Edward E. Kidder

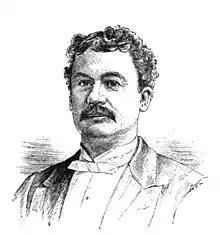

Edward E. Kidder (1846 or 1847 - 1927) was a playwright in the United States. Several of Kidder's works were adapted to film, including "A Poor Relation" in 1921.